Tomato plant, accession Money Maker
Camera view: vertical (180 deg); turntable rotation: 180 degrees
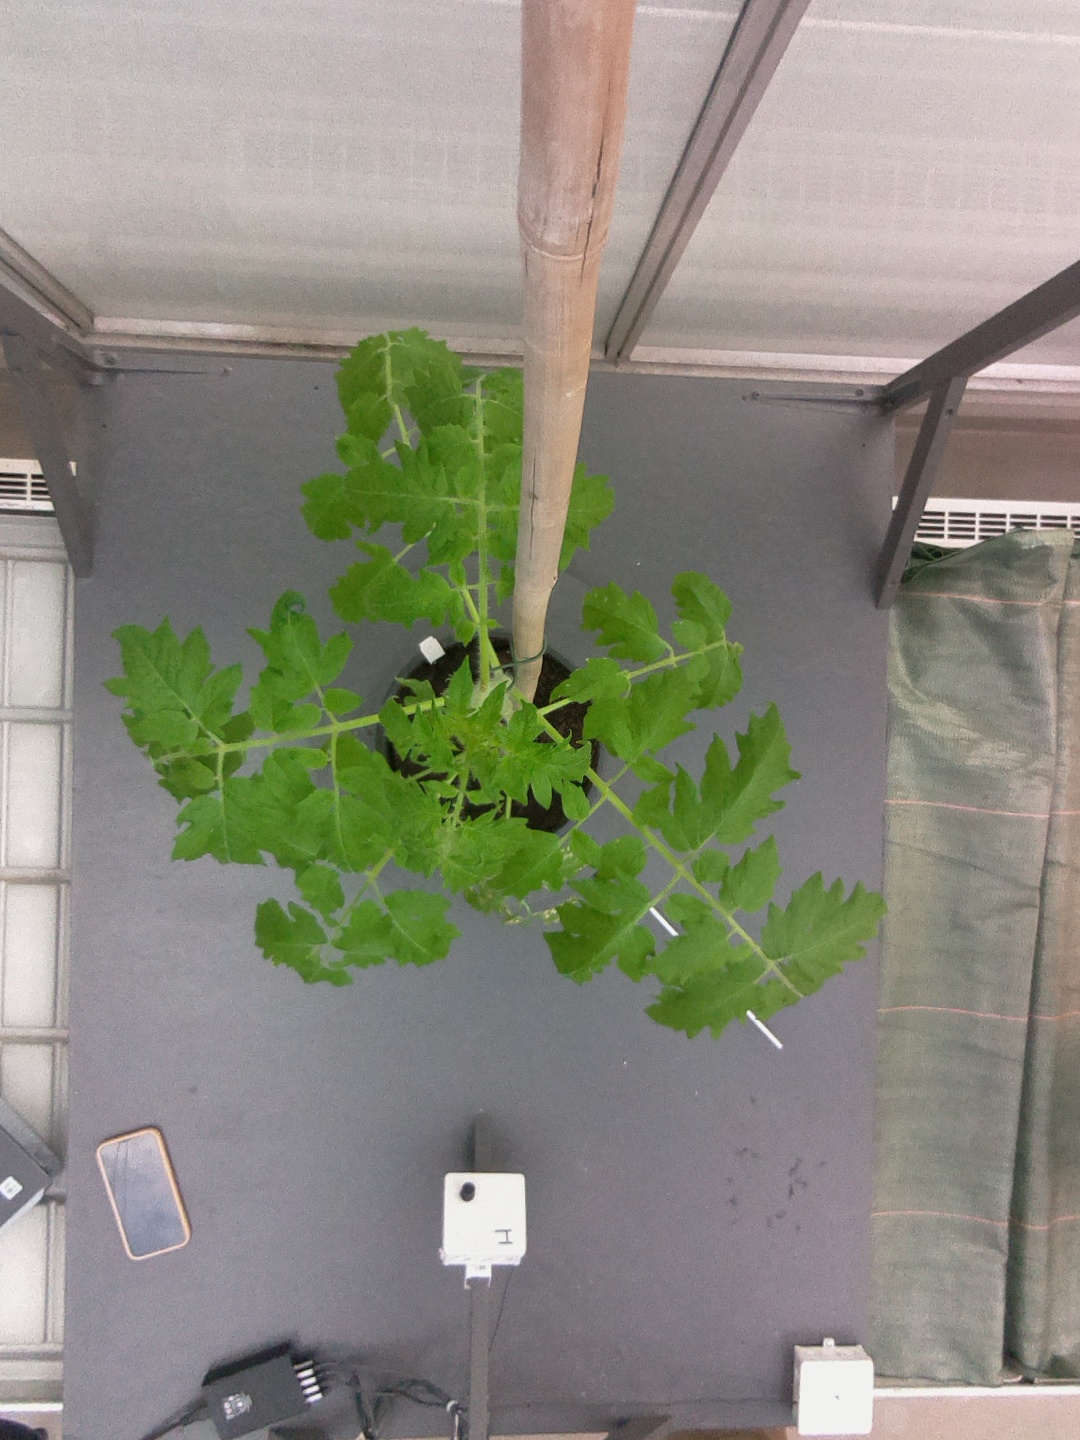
BBCH growth stage 53: 3 inflorescences visible